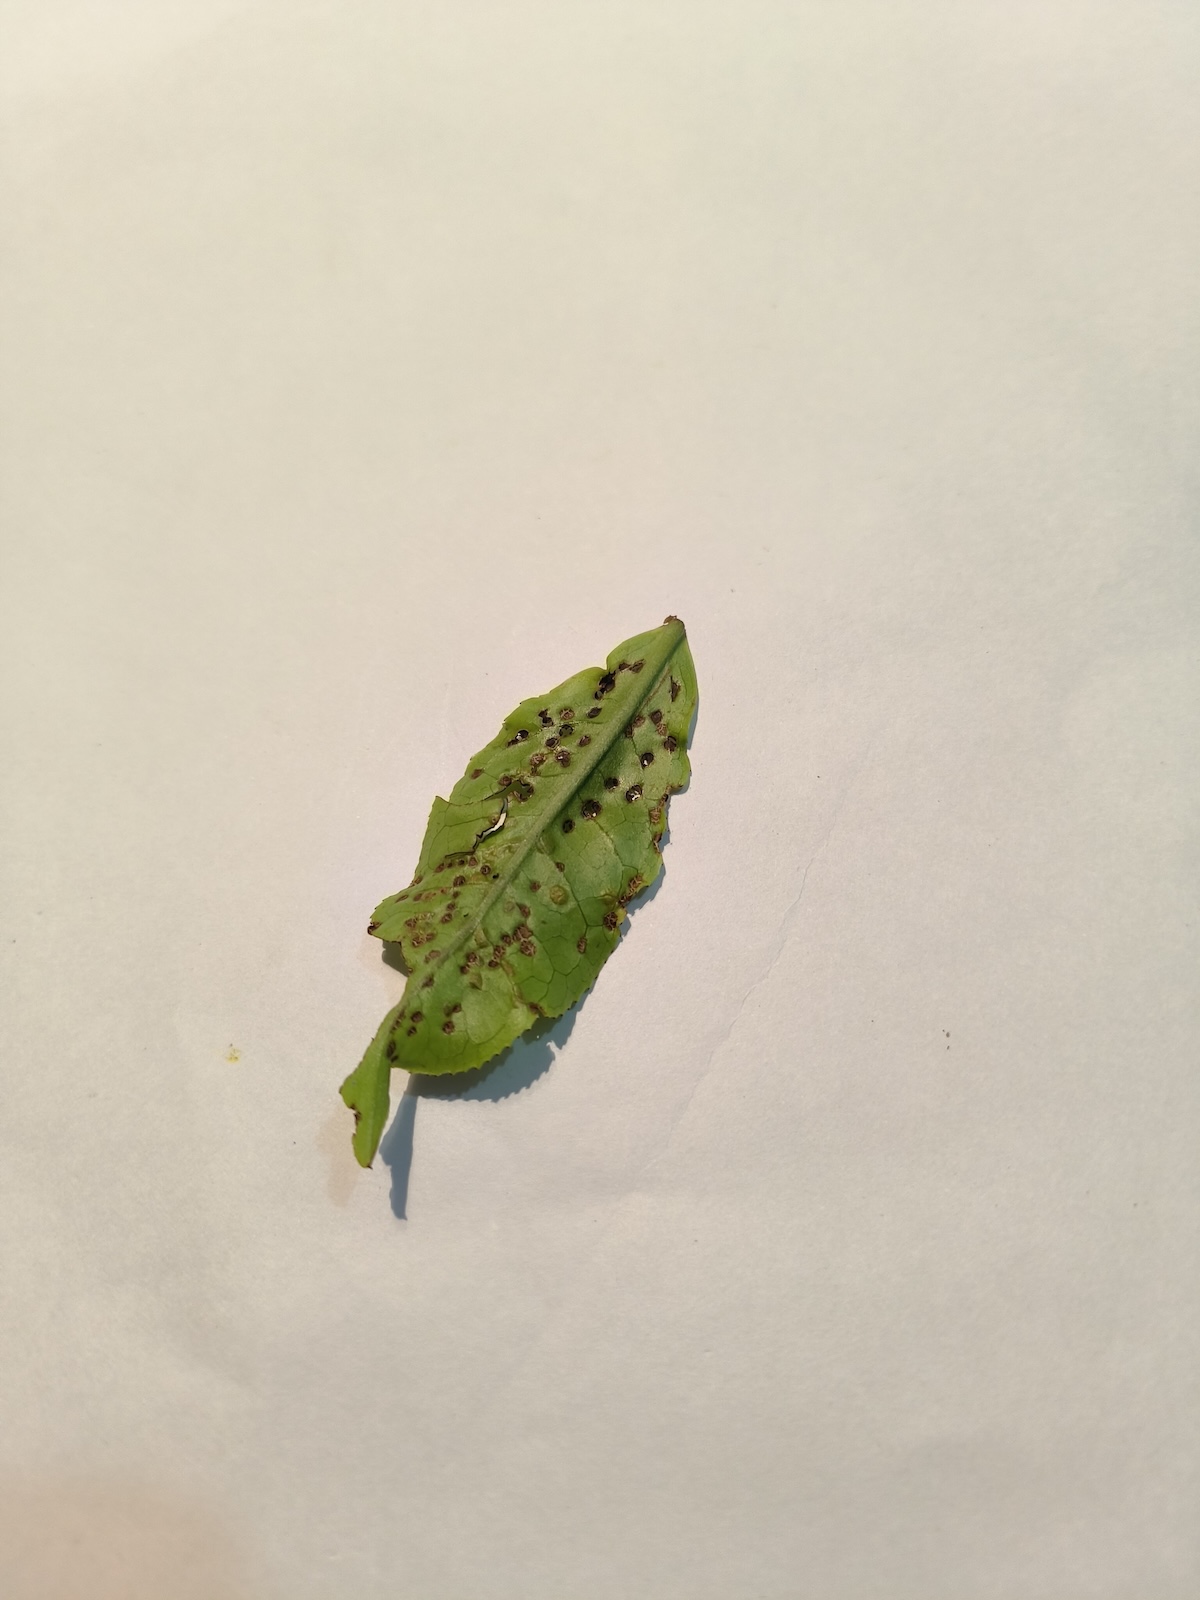
Label: Green mirid bug